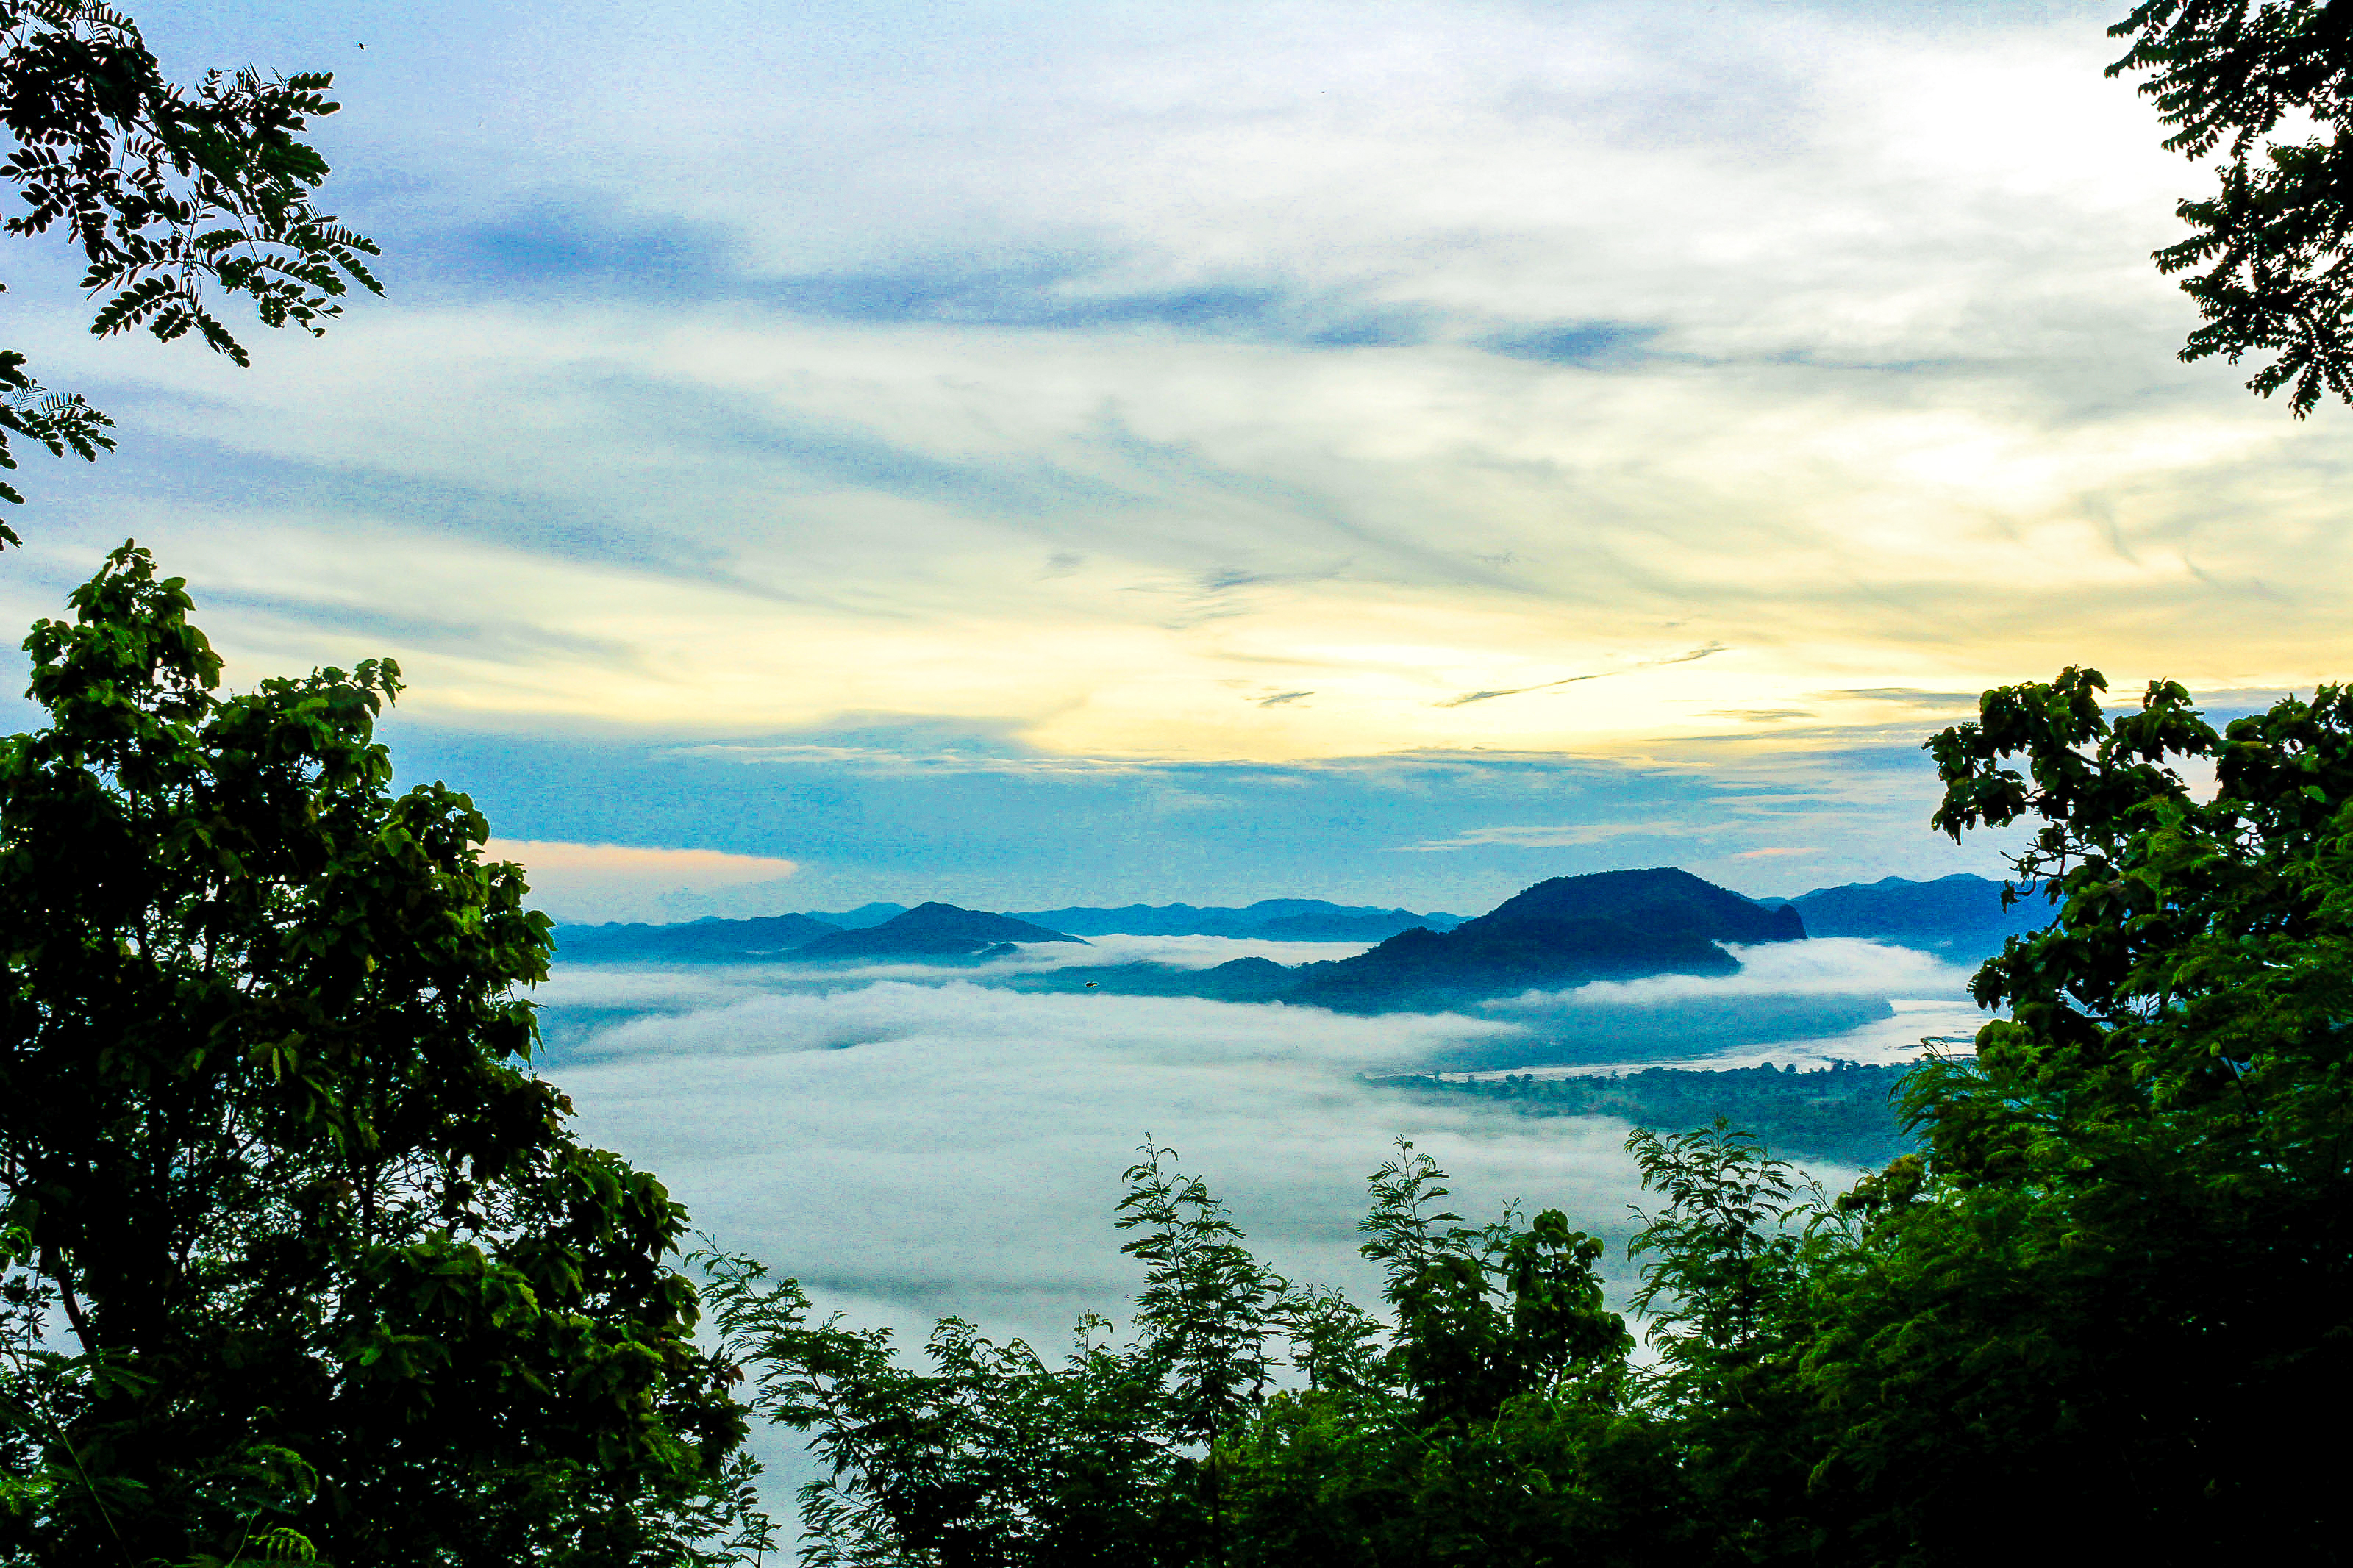
fog, morning, environment, nature, travel, thailand, beauty, mountain, mist, sky, cloud, forest, sunrise, landscape, sun, tree, beautiful, loei, sunlight, view, peak, light, background, reflection, motion, chiang, khan, phu, cloudscape, asia, water, sea, horizon, leaf, mount scenery, highland, loch, lake, coast, hill, hill station, tropics, evening, ocean, bay, plant, meteorological phenomenon, calm, dawn